Noël Riley Fitch

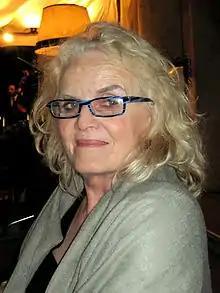
Noël Riley Fitch in Venice, Italy 2010

Noël Riley Fitch (born 1937) is an American biographer and historian of expatriate intellectuals in Paris in the first half of the 20th century. She is the author of several books on Paris ("Literary Cafes of Paris", "Walks in Hemingway's Paris") as well as three biographies: "Sylvia Beach and the Lost Generation" (1983), translated into Japanese, Spanish, German, Italian and French; "Anaïs: The Erotic Life of Anaïs Nin" (1993), published in French, German, Spanish, Portuguese, and Polish, and nominated for the Grand prix des lectrices de Elle; and she is the first authorized biographer of Julia Child, with "Appetite for Life: the Biography of Julia Child" (1997). The Ernest Hemingway book, a biographical and geographical study of his Paris years, has been published in Dutch, the Cafés of Paris book in Dutch and German.